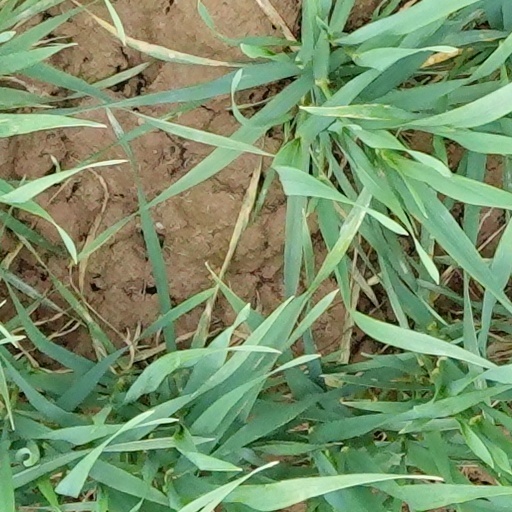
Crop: wheat